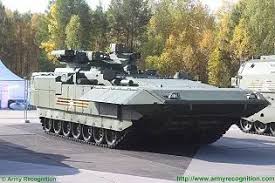
Label: BMP